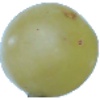
Label: Grape White 1